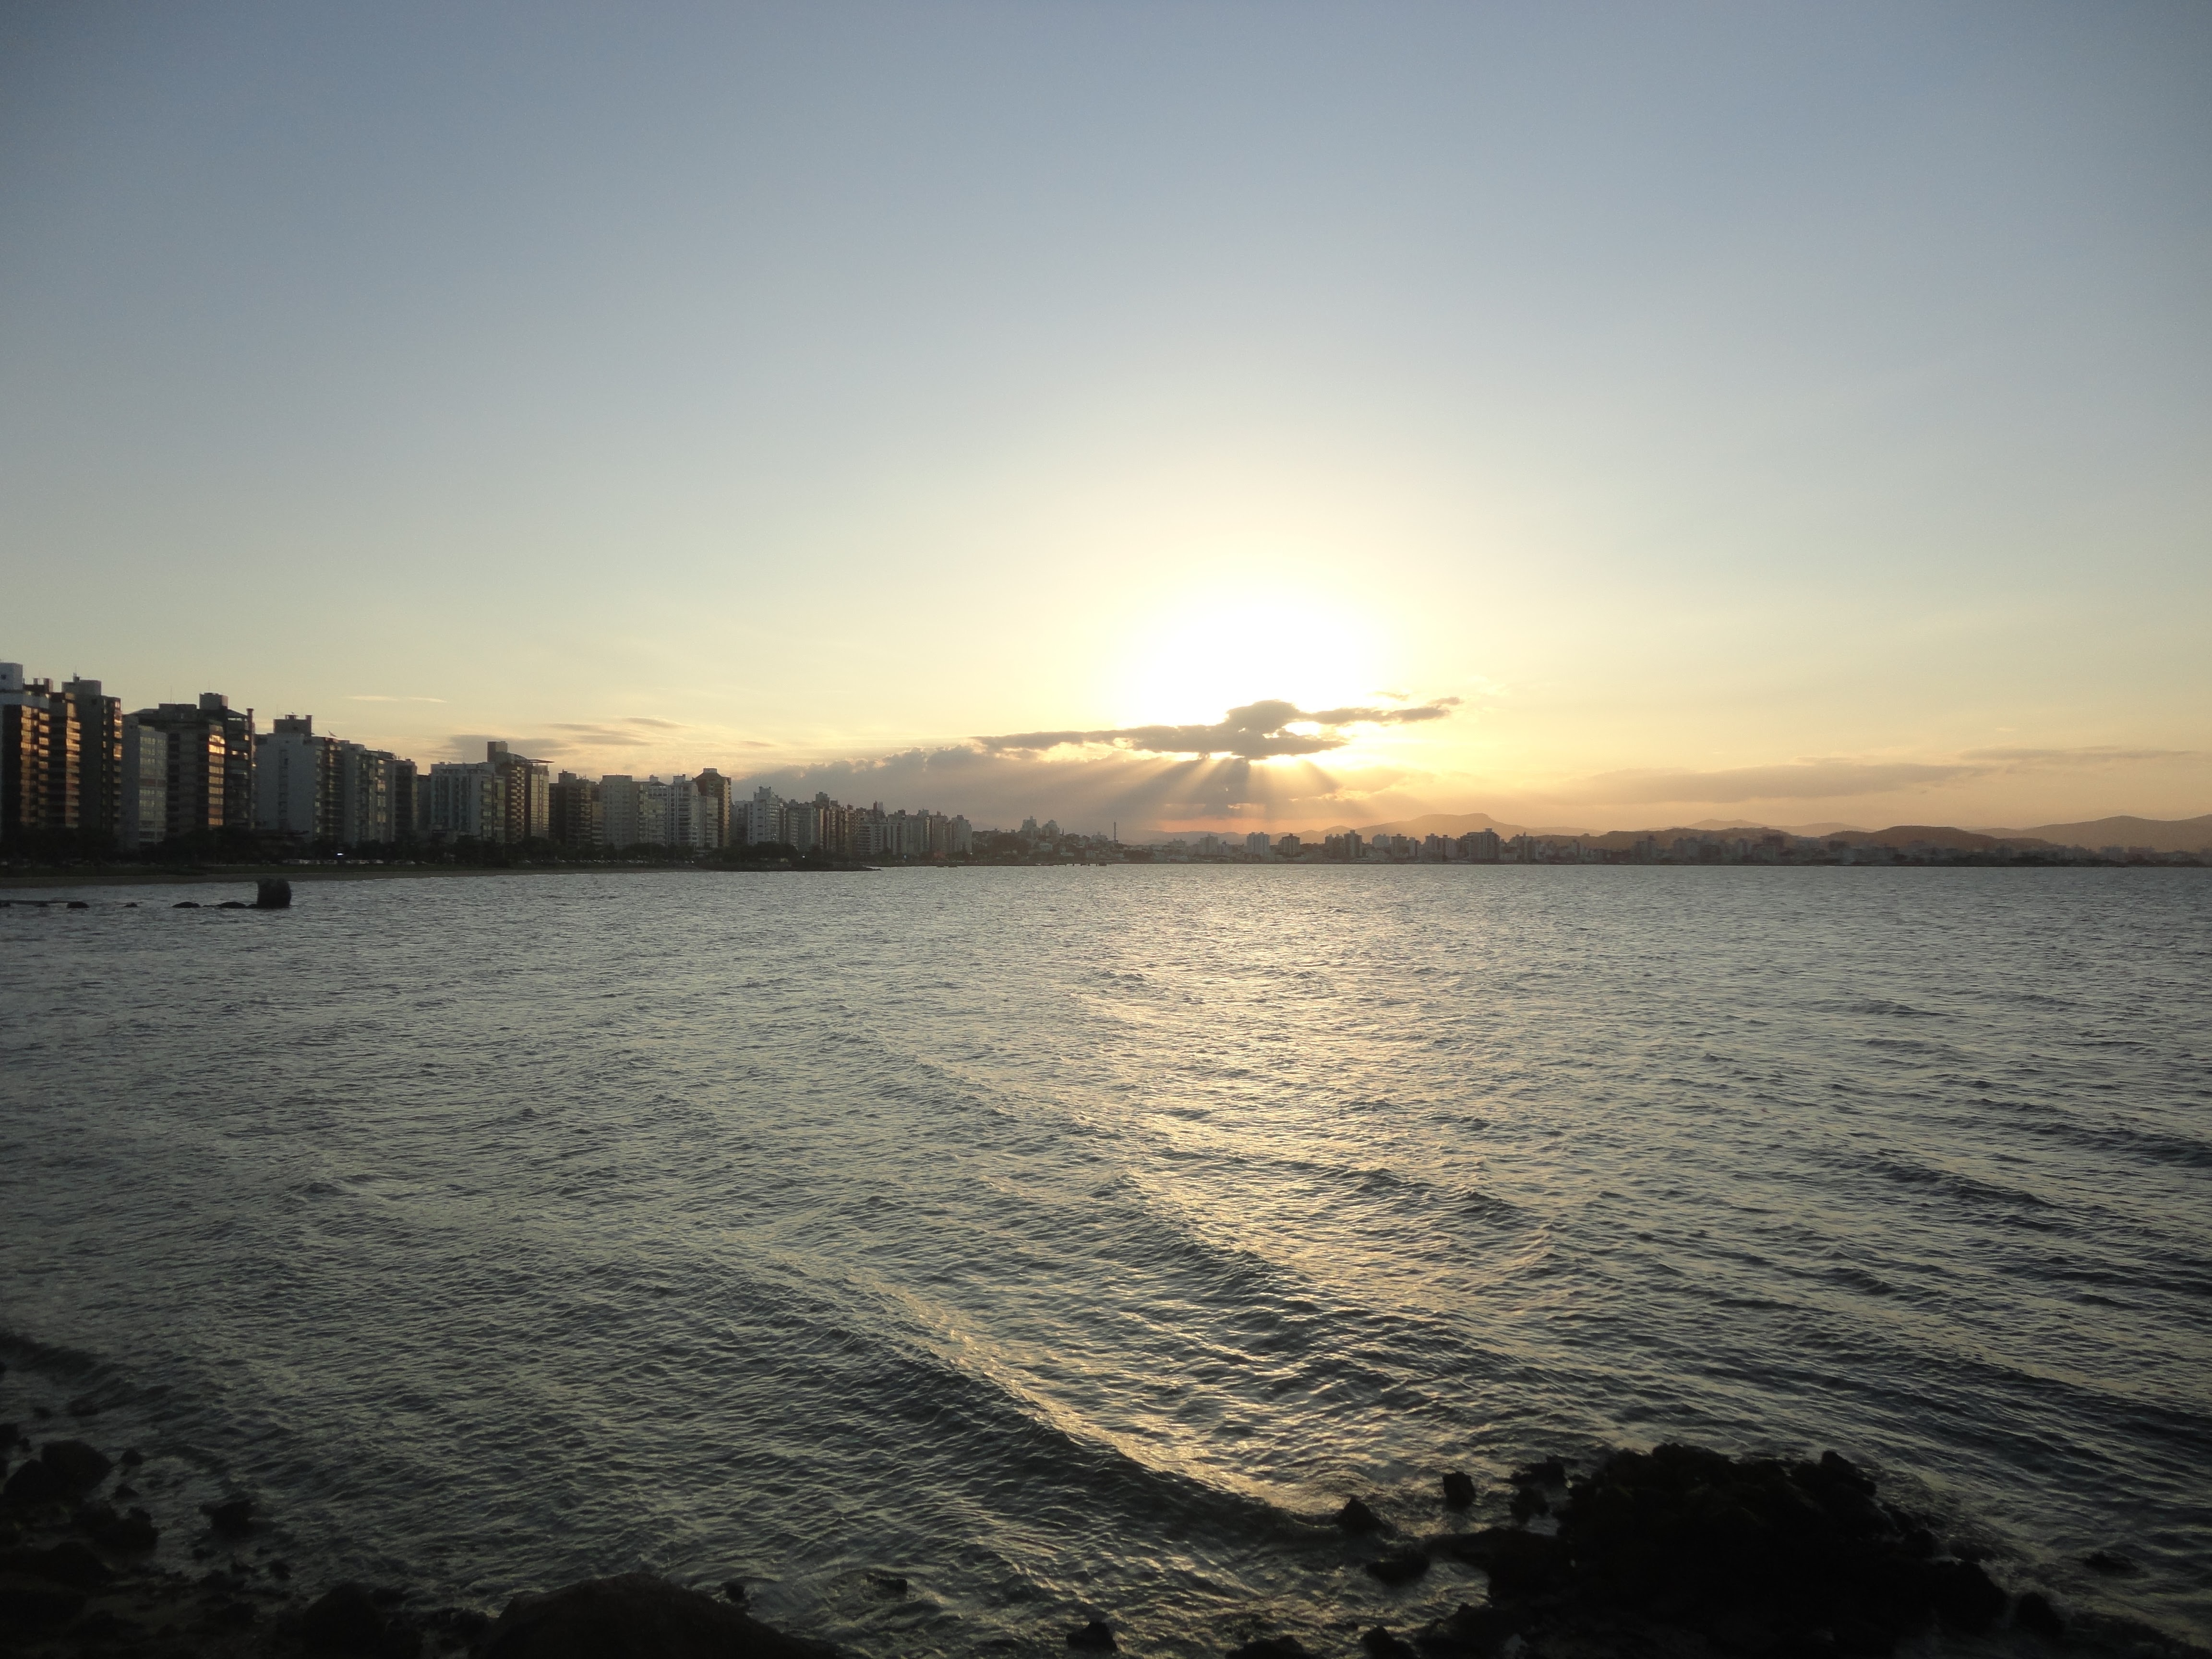
beach, sea, coast, ocean, horizon, cloud, sun, sunrise, sunset, sunlight, morning, shore, wave, dawn, river, dusk, evening, reflection, bay, body of water